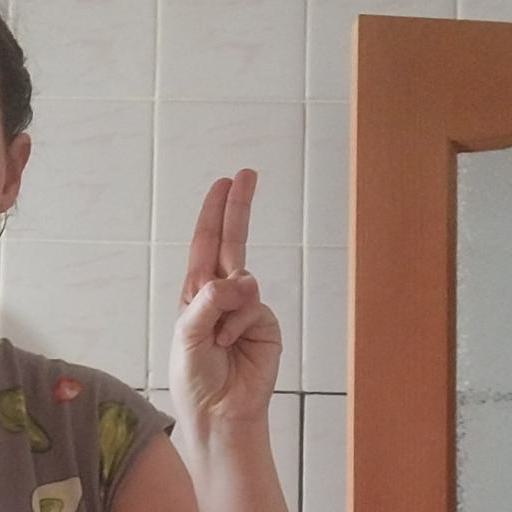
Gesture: two_up